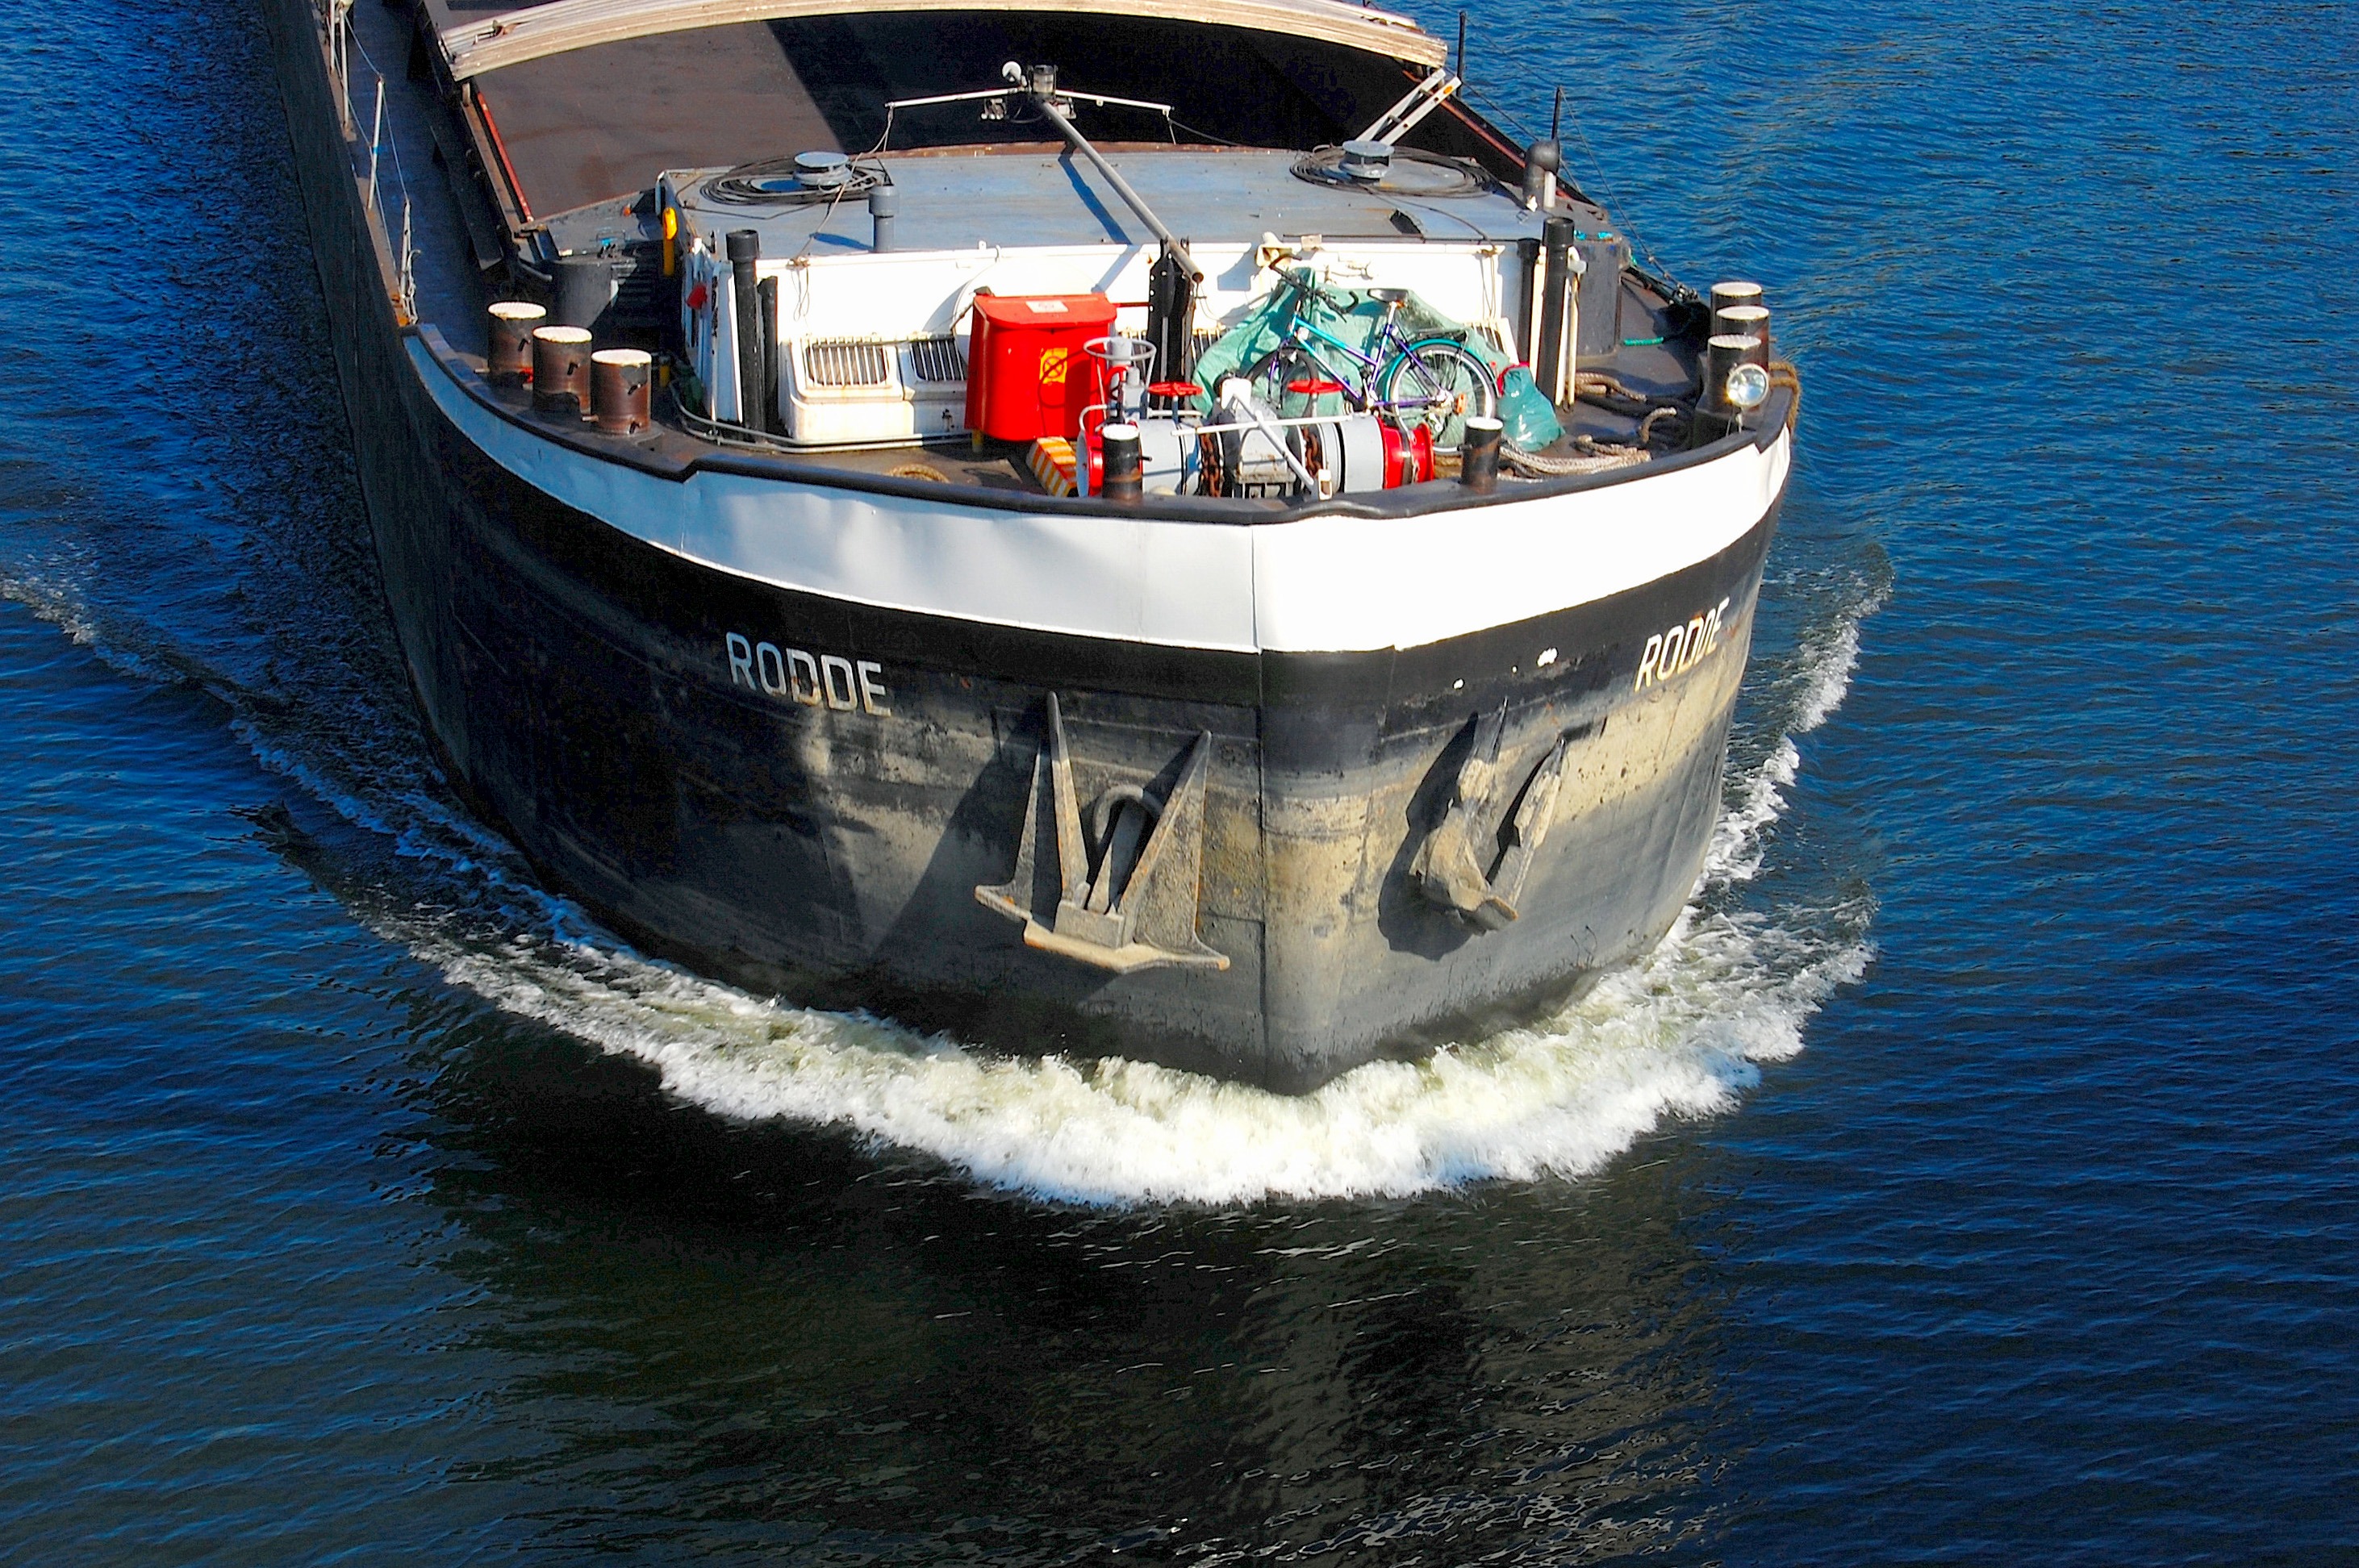
sea, boat, ship, vehicle, yacht, waterway, motorboat, channel, freighter, tugboat, watercraft, gelsenkirchen, frachtschiff, fishing vessel, inland waterway transport, passenger ship, ruhr area, rhine herne canal, buga, luxury yacht, freight transport, industrial park, watercraft rowing, ship's bow